Vera Fischer (actress)

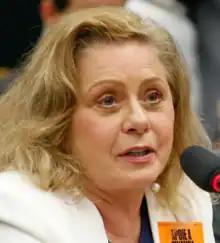
Fischer in 2022

Vera Fischer (born 27 November 1951) is a Brazilian actress and beauty pageant titleholder who was crowned Miss Brazil 1969 and represented her country at Miss Universe 1969 where she placed Top 15.